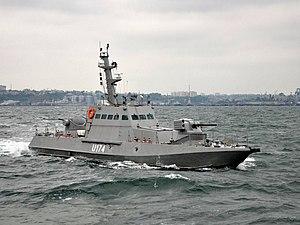
La classe Gyurza-M, selon la classification OTAN, est une série de canonnières blindées du Project 58155 Gyurza-M conçu par le State Research and Design Shipbuilding Center et en service dans la marine ukrainienne.